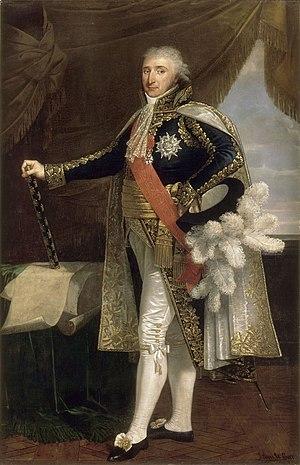
Cette page recense, par règne ou mandat politique, les personnalités élevées à la dignité de maréchal de France, grand office de la couronne de France, leur portrait et leurs armoiries.
Charles Pierre François Augereau, né le 21 octobre 1757 à Paris et mort le 12 juin 1816 à La Houssaye-en-Brie, est un général français puis maréchal d'Empire et duc de Castiglione. Brillant divisionnaire pendant la première campagne d'Italie, Augereau déçoit Napoléon durant les guerres napoléoniennes par son attitude aussi bien au combat qu'envers la personne de l'Empereur. À Sainte-Hélène, ce dernier lui reproche particulièrement son comportement pendant la campagne de France où, commandant de l'armée de Lyon, le maréchal ne réussit pas à battre les troupes autrichiennes qui lui sont opposées et s'attire plus tard ce sévère jugement du souverain : « Depuis longtemps, chez lui, le maréchal n’était plus le soldat ; son courage, ses vertus premières, l’avaient élevé très haut hors de la foule : les honneurs, les dignités, la fortune, l’y avaient replongé. Le vainqueur de Castiglione eût pu laisser un nom cher à la France ; mais elle réprouvera la mémoire du défectionnaire de Lyon. »